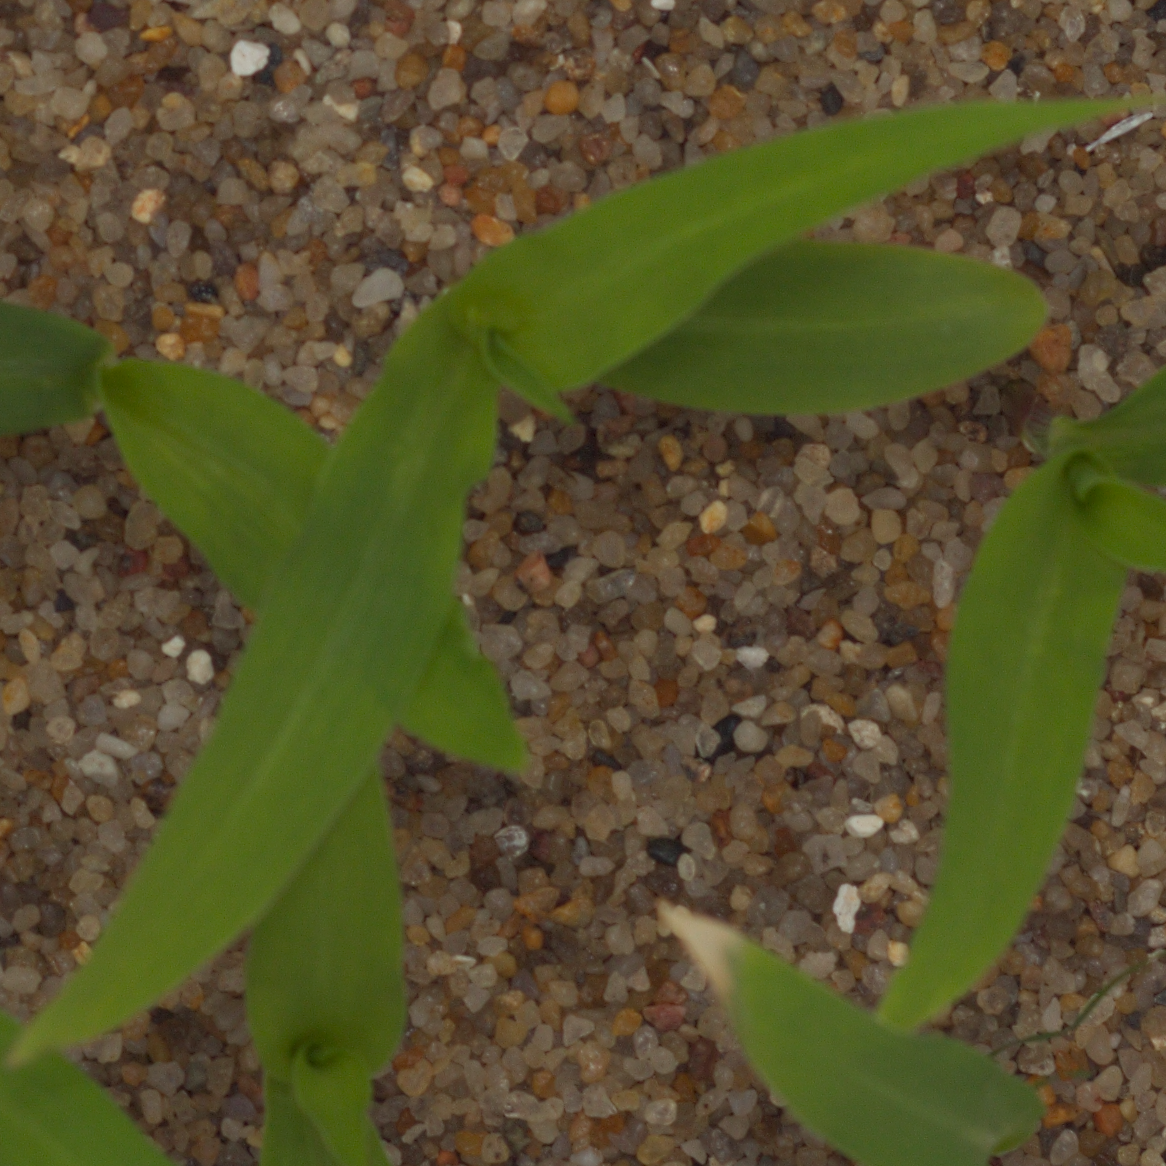
Label: maize